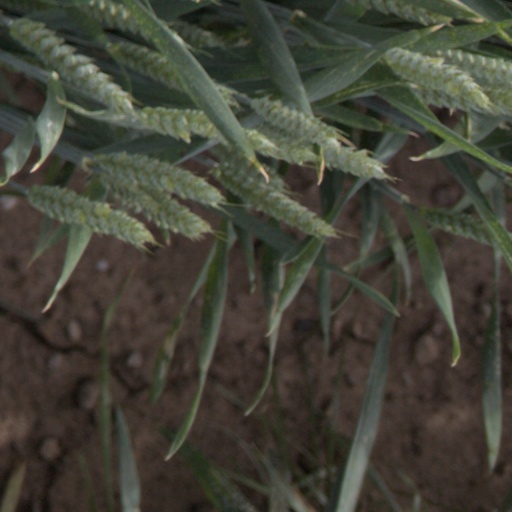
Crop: wheat